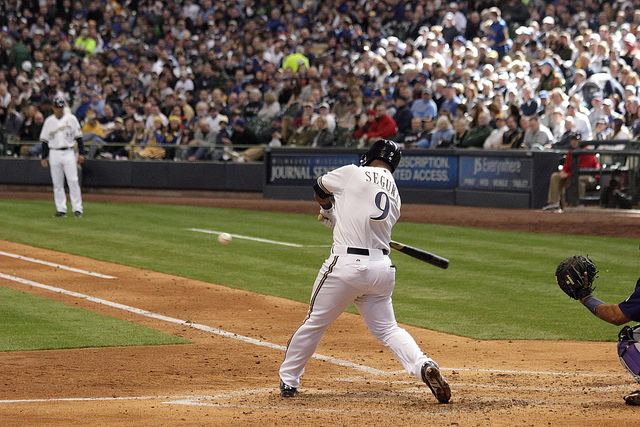
cầu thủ bóng chày đang bước tới chuẩn bị đỡ bóng bằng gậy trong trận